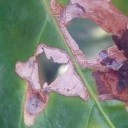
Label: Miner